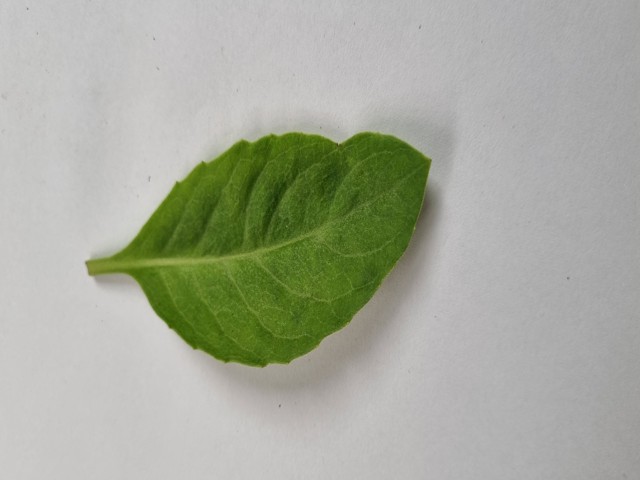
Plant: gainura